Southern Front (RSFSR)

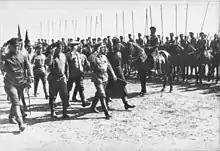
Revolutionary Military Council Chairman Leon Trotsky reviewing front troops at Kharkov at the end of May or early June 1919

In May, the Armed Forces of South Russia (AFSR) launched an offensive, which forced the front to retreat from the Don Host Oblast, the Donbas, Kharkov, Belgorod, Balashov and Tsaritsyn.